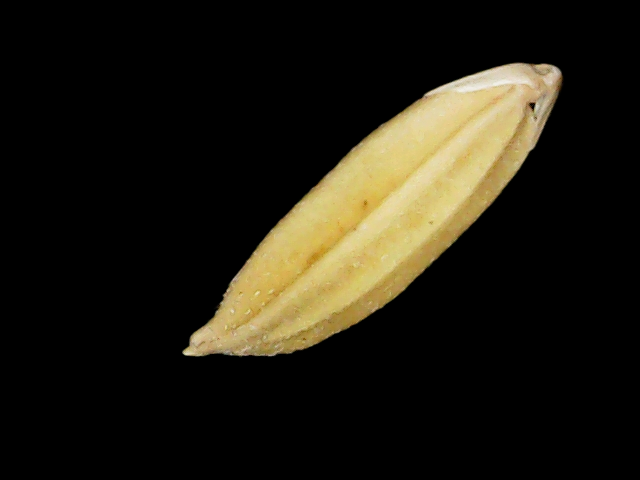
Rice variety: Binadhan24